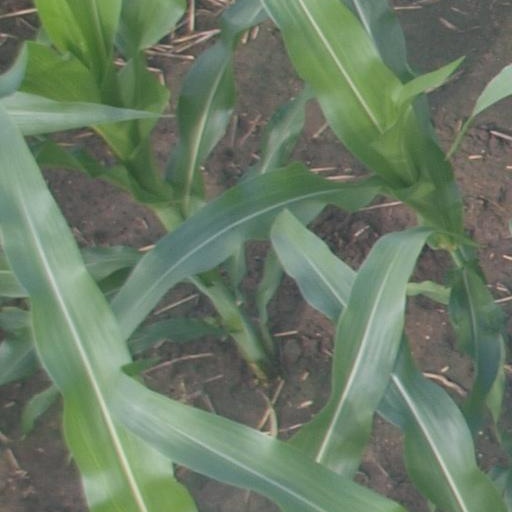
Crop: maize; corn